The Widow's Broom

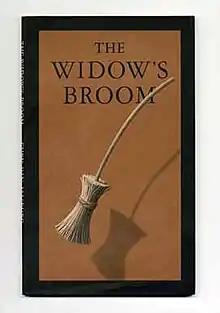

The Widow's Broom is a 1992 children's novel written by the American author Chris Van Allsburg. A film version to be directed by Sam Weisman was briefly in production in 2004.